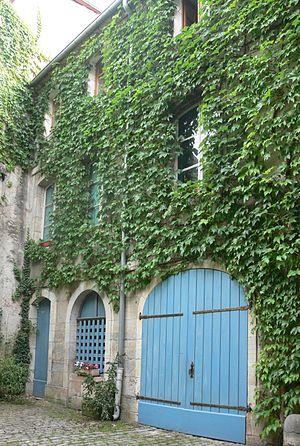
Maison du 2 rue Baron-Bouvier (Vesoul, Haute-Saône, France)
L'hôtel de Mongenet est un hôtel particulier situé 2, rue Baron-Bouvier dans le quartier du Vieux-Vesoul, à Vesoul, dans la Haute-Saône.